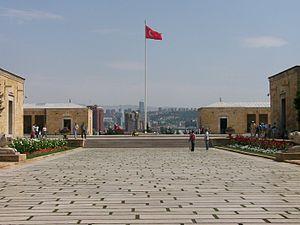
Anıtkabir est le nom du mausolée érigé en l'honneur du fondateur et premier président de la République de Turquie, Mustafa Kemal Atatürk, mort le 10 novembre 1938. Il est situé à Ankara sur la colline d’Anıt.